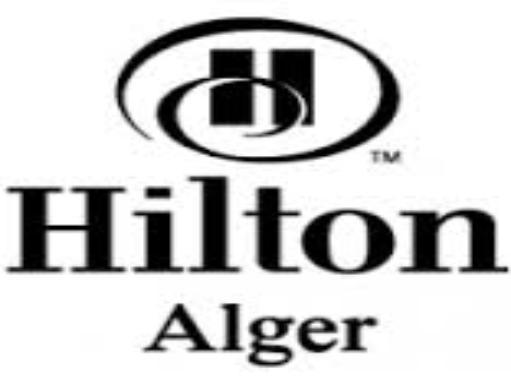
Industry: Others